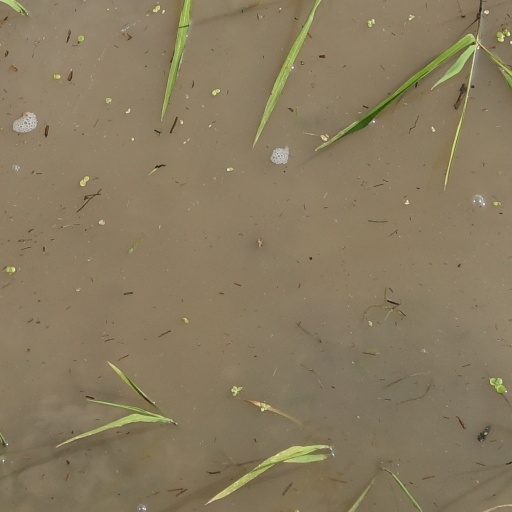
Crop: rice